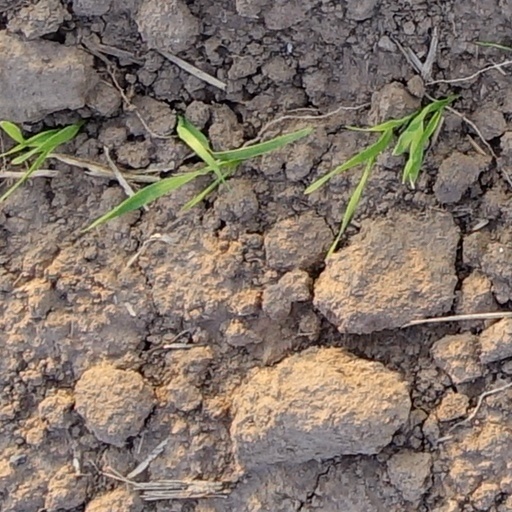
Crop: wheat